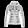
Label: Coat